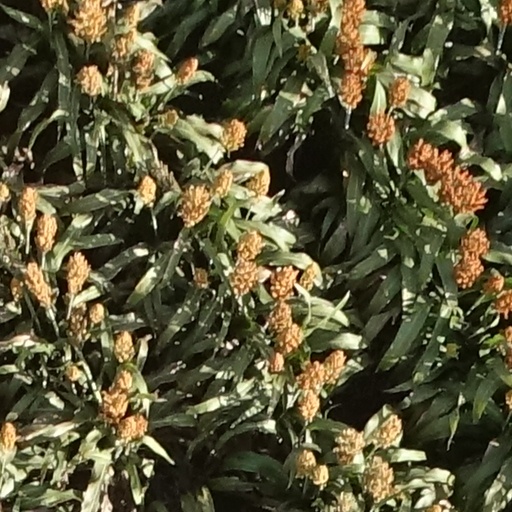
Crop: sorghum